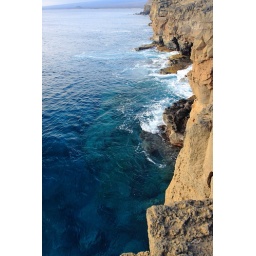
Cliffs and clear water at South Point, the farthest point south you can go and still be in the United States.